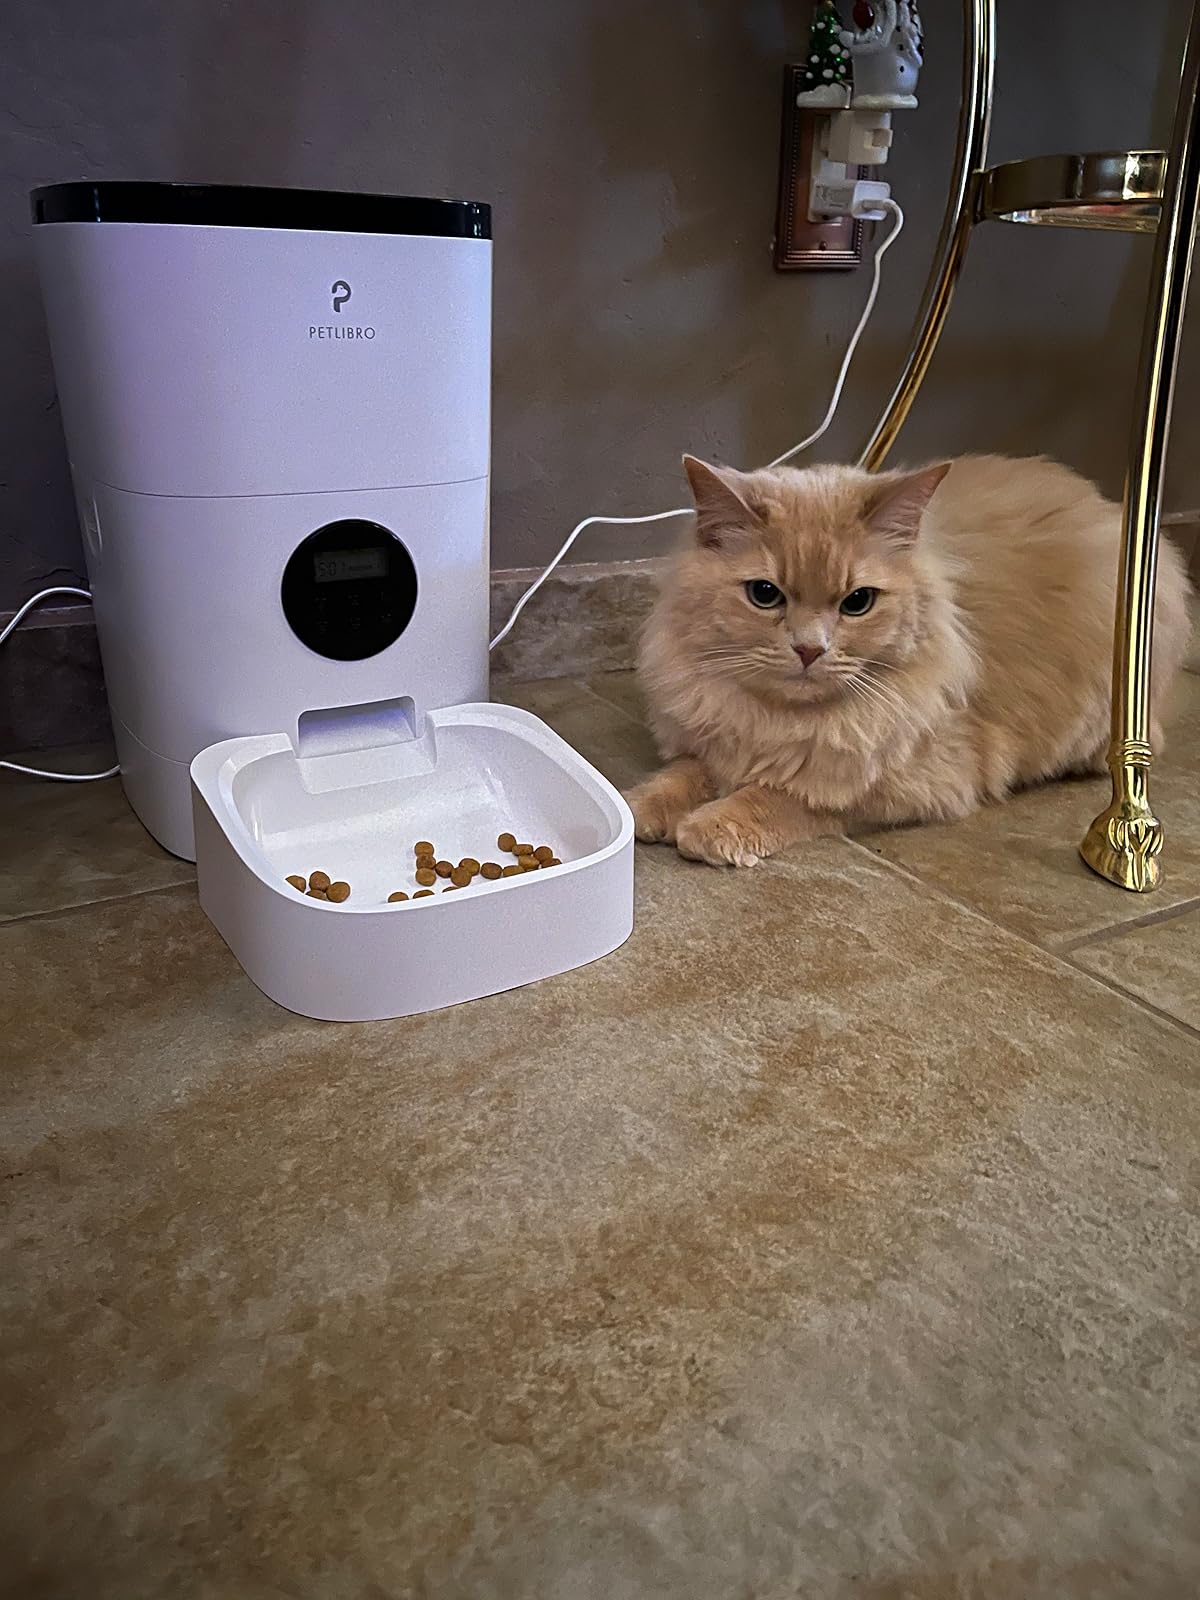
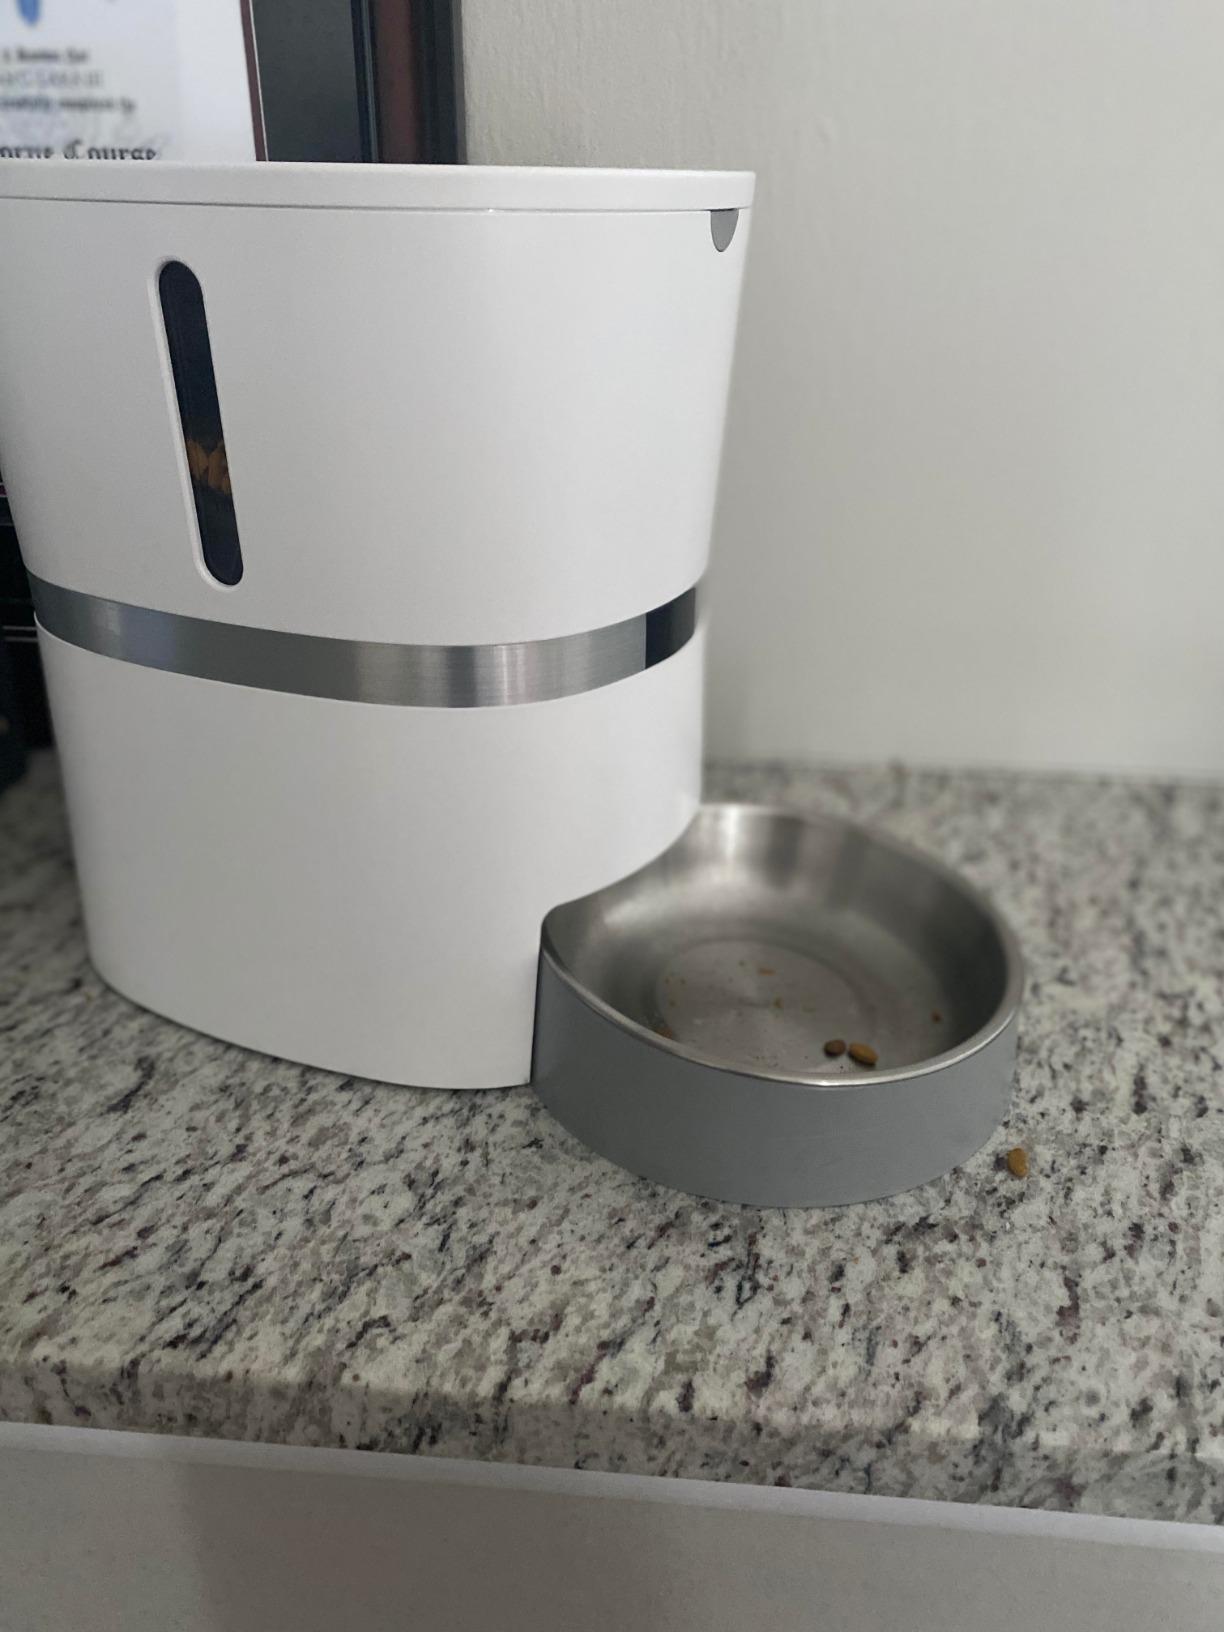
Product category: items_feeder
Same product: no